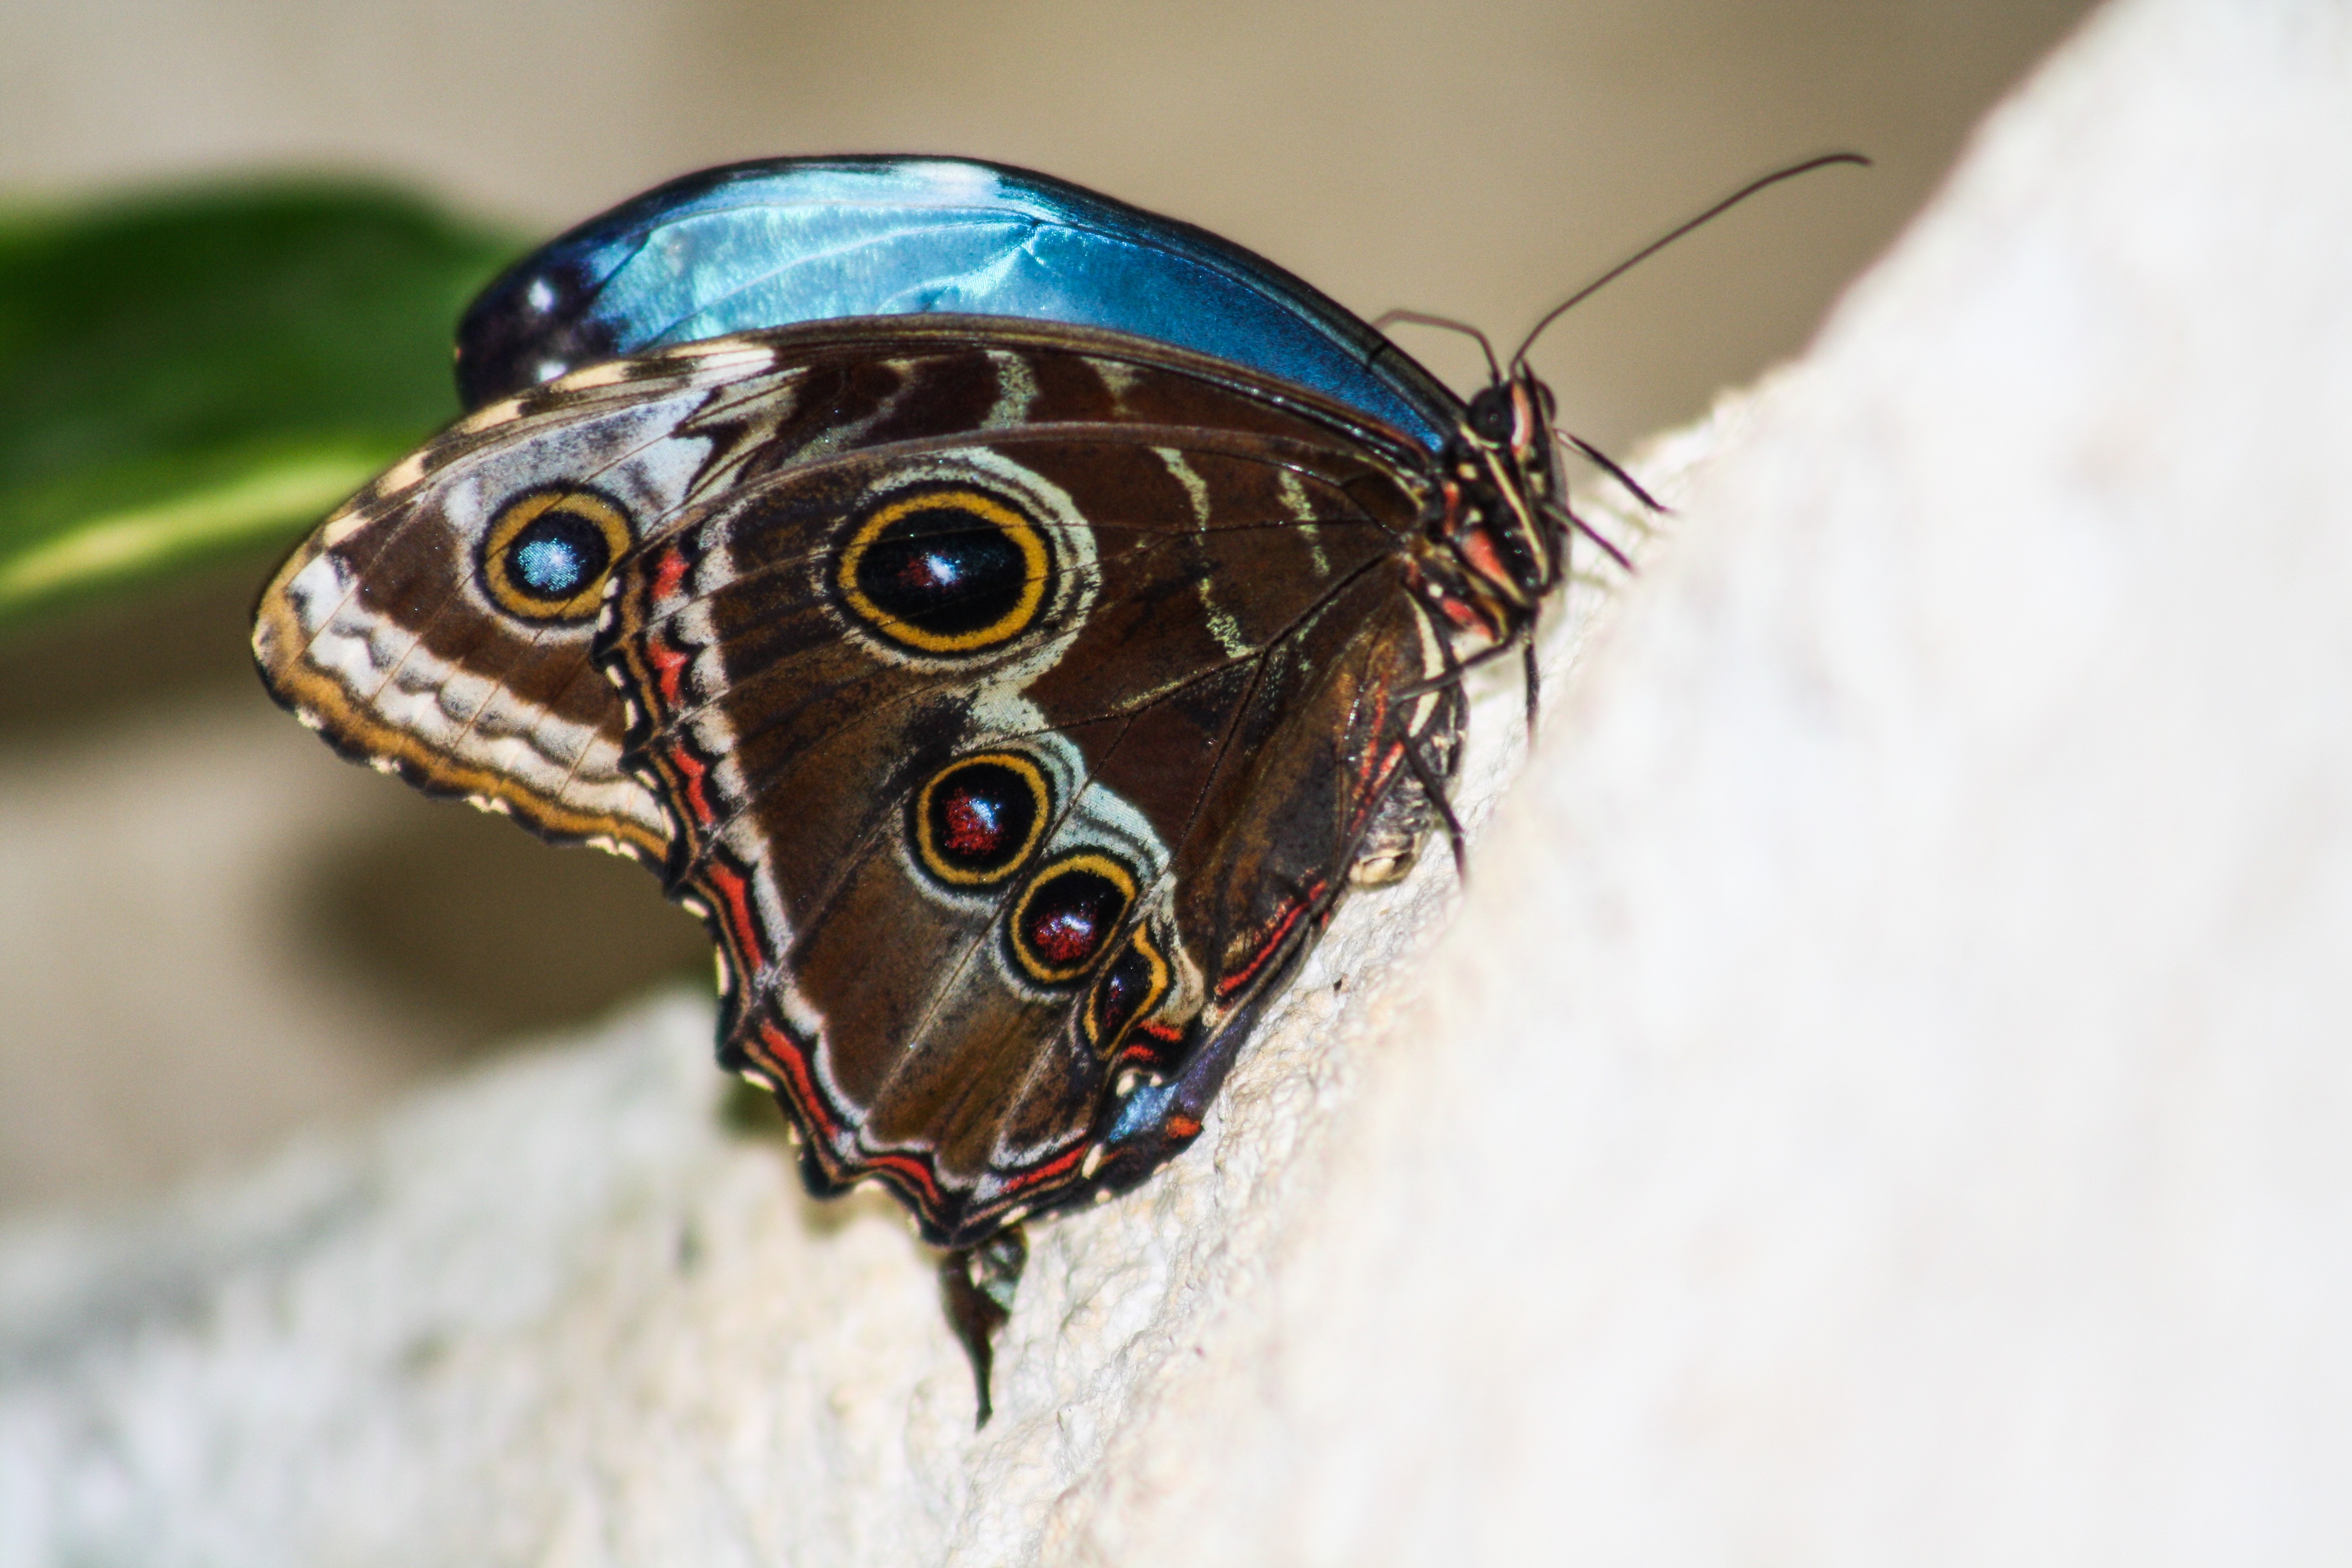
photography, insect, blue, moth, butterfly, close, fauna, invertebrate, close up, macro photography, arthropod, moths and butterflies